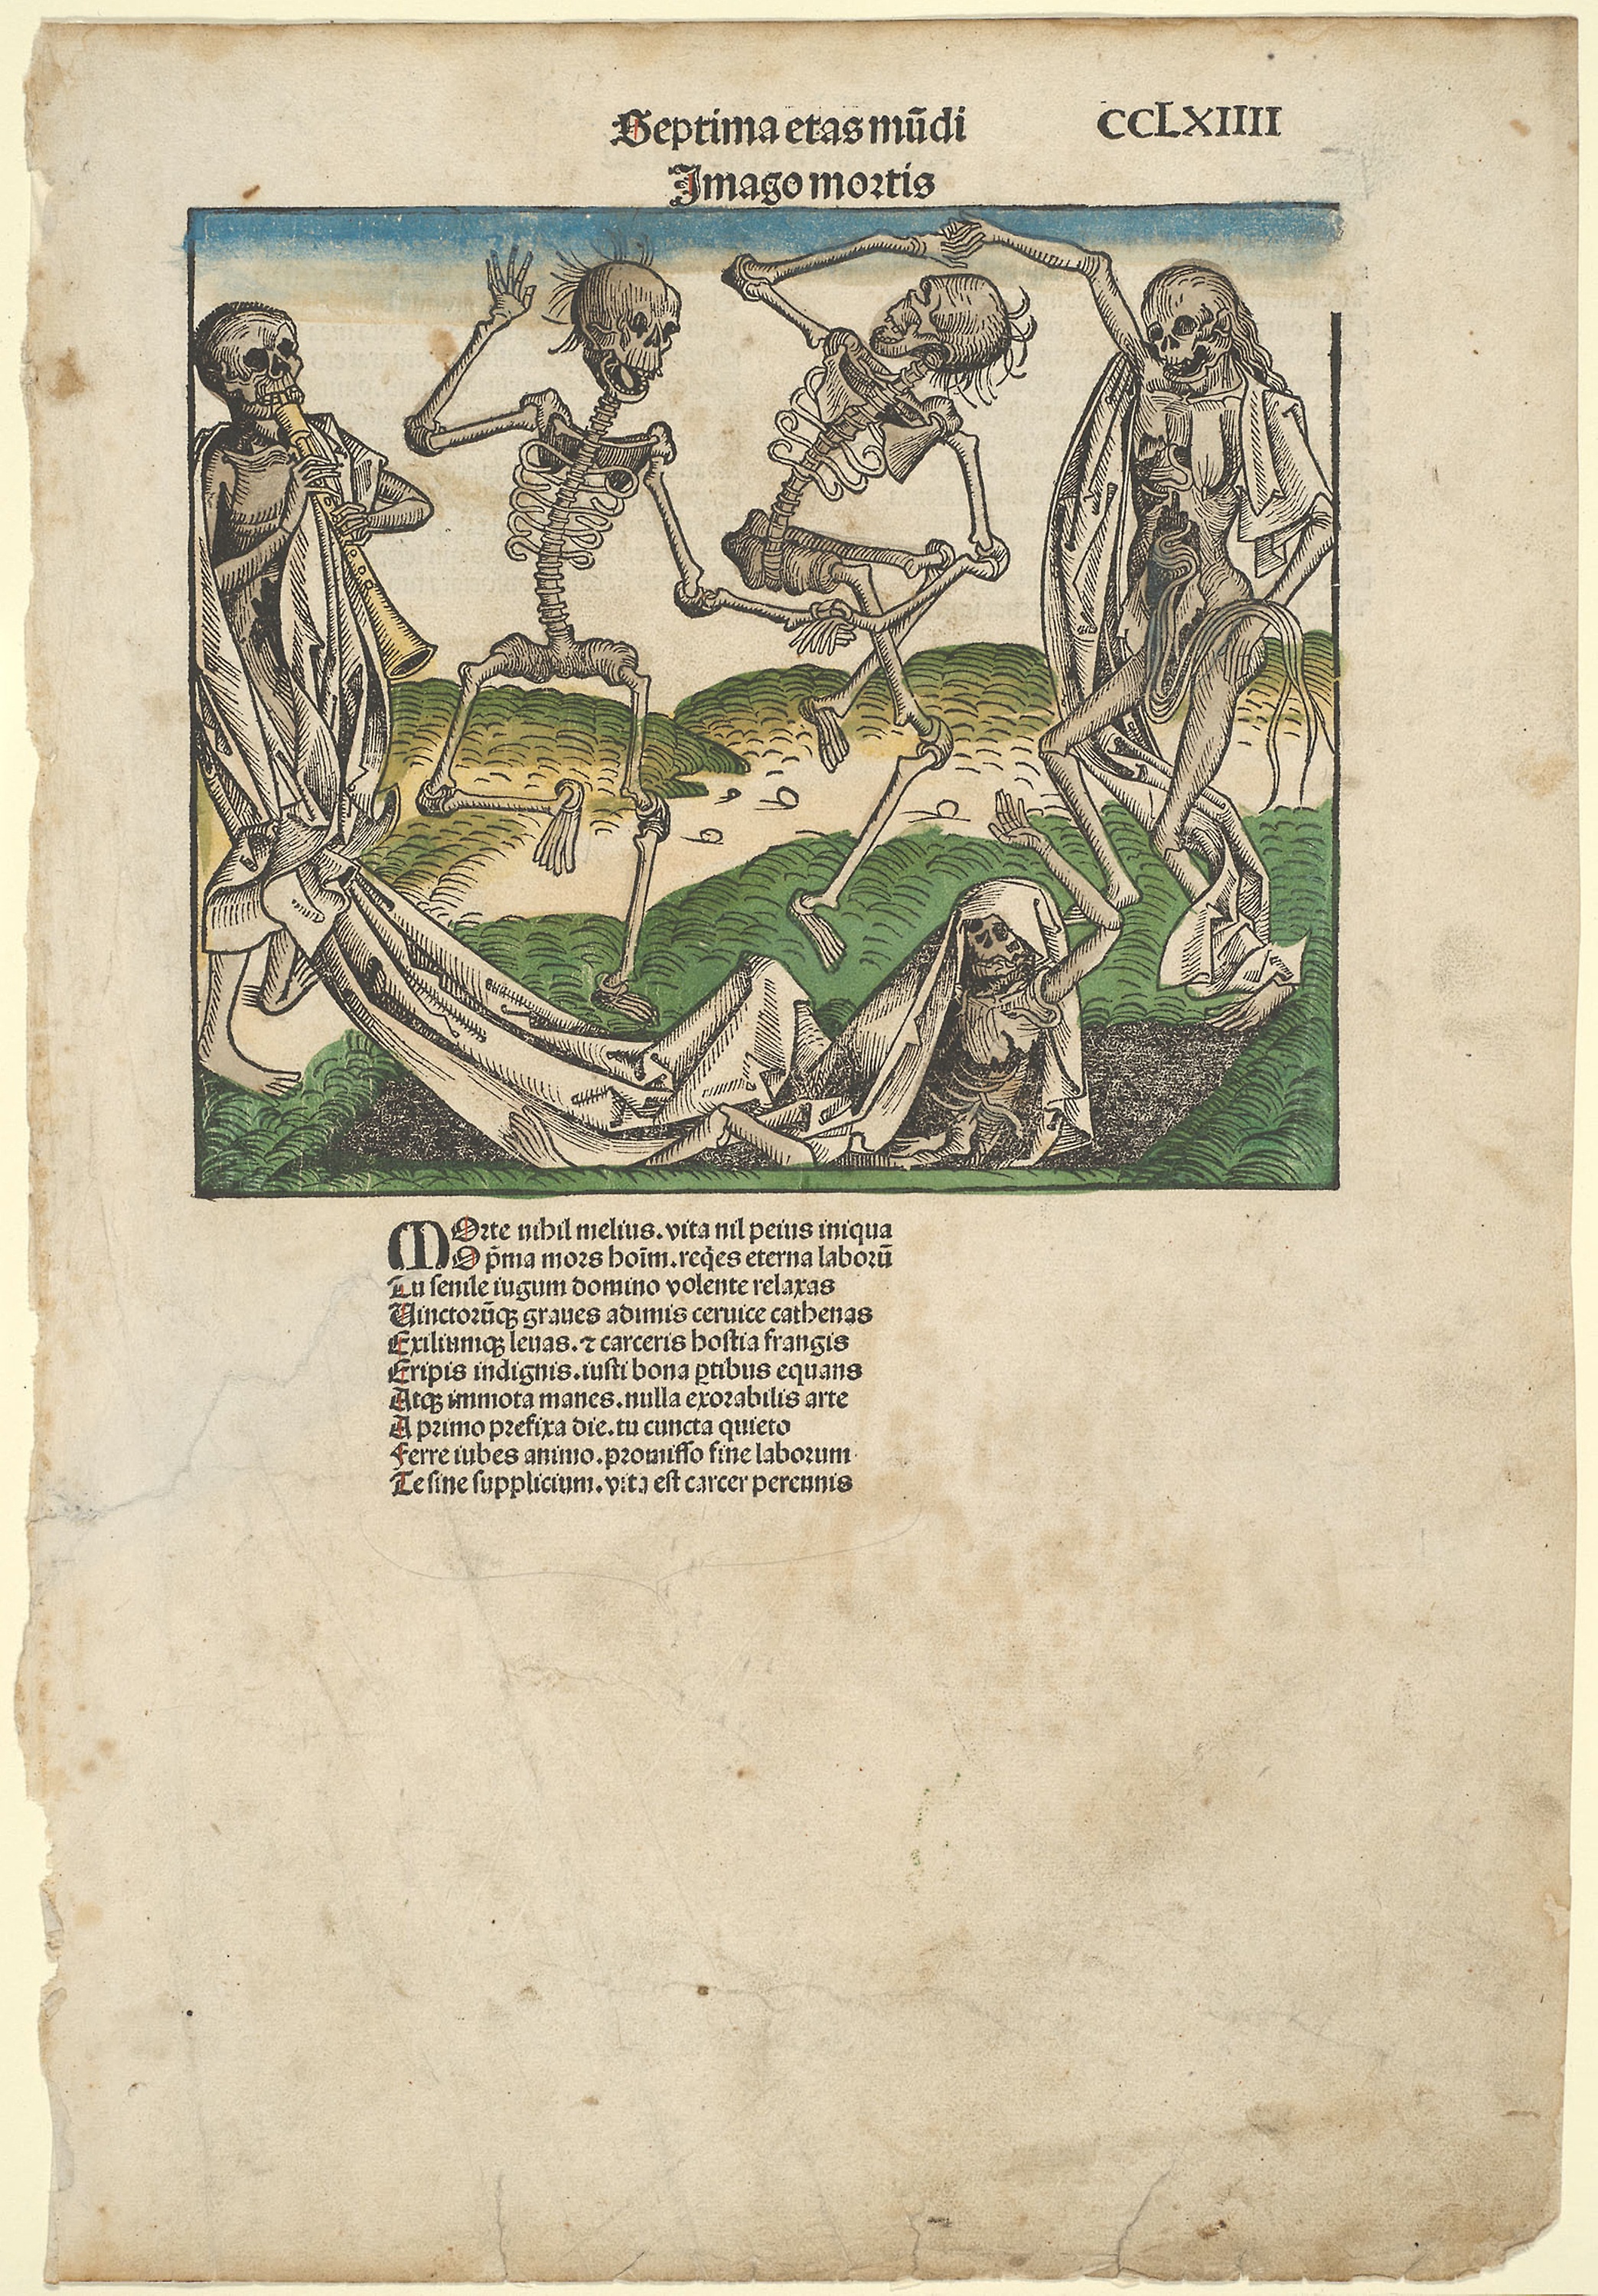
text, history, miniature